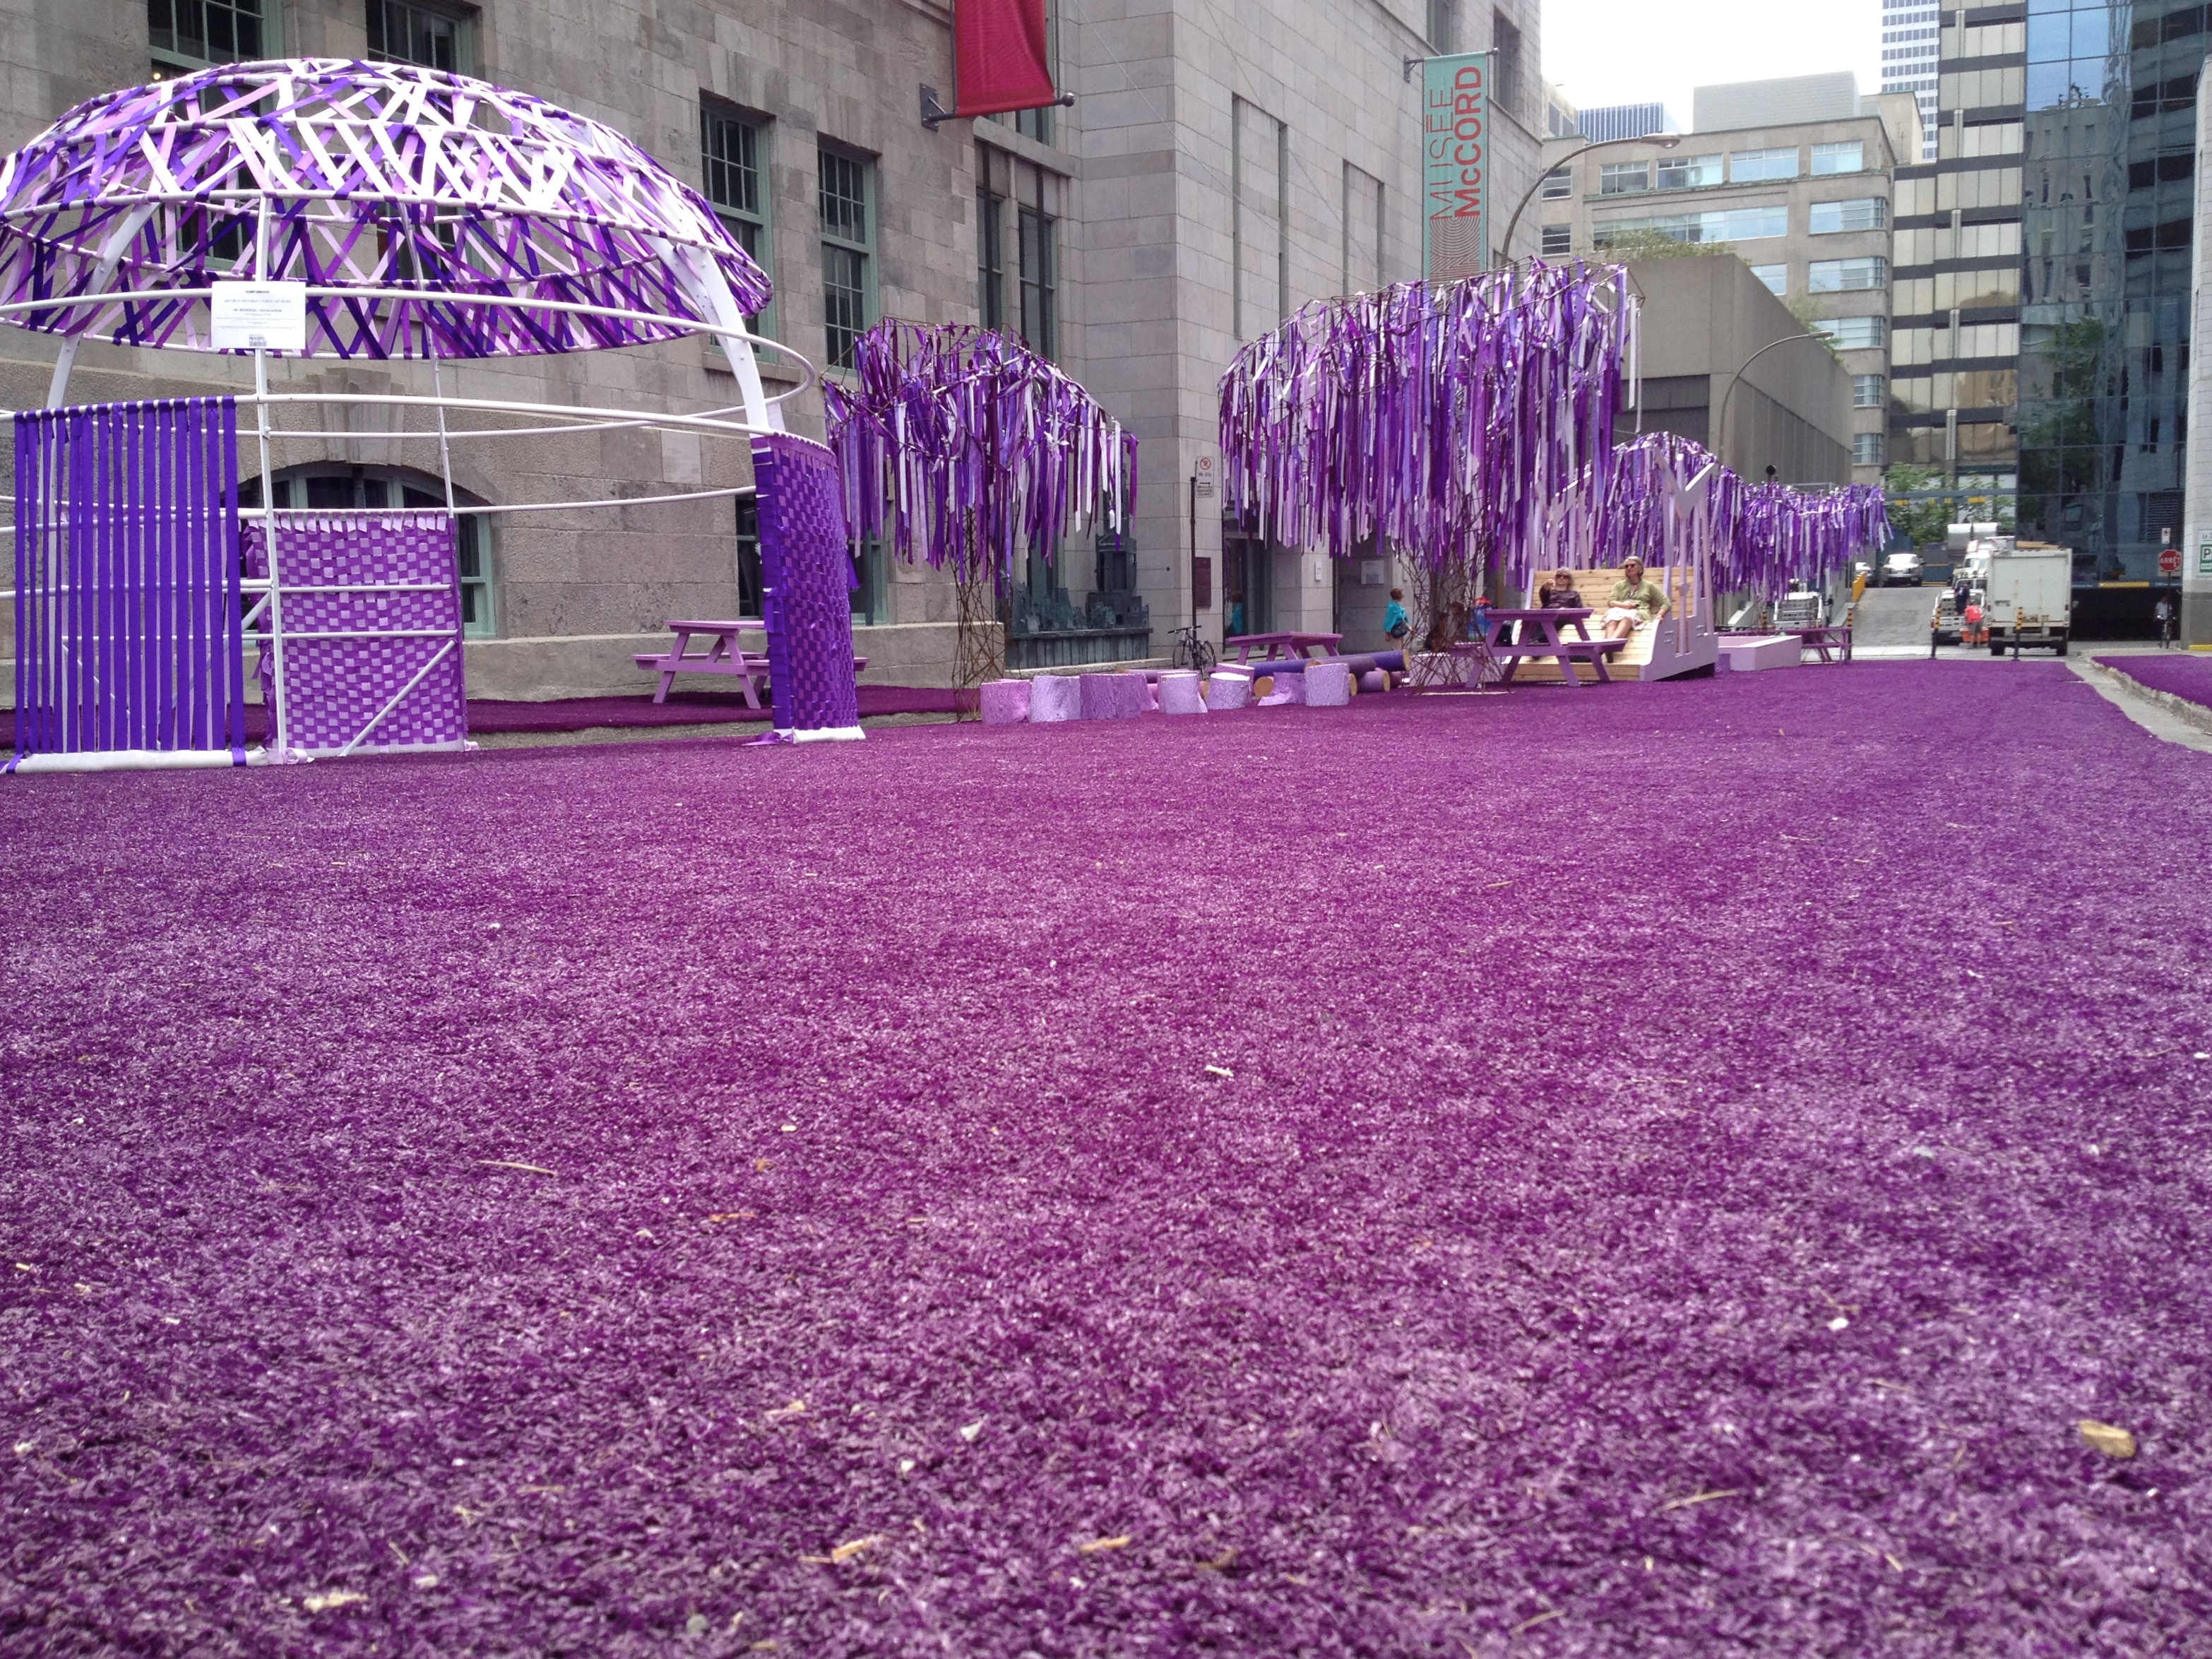
grass, plant, lawn, flower, purple, city, lavender, human settlement, english lavender